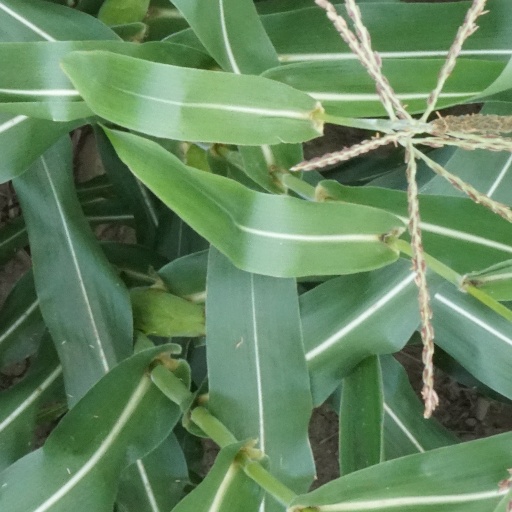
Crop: maize; corn